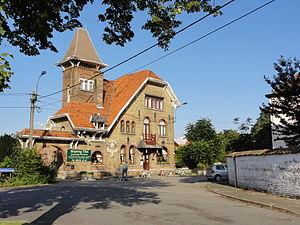
Cette page regroupe l'ensemble des monuments classés de la ville belge de Melle.